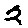
Label: 2